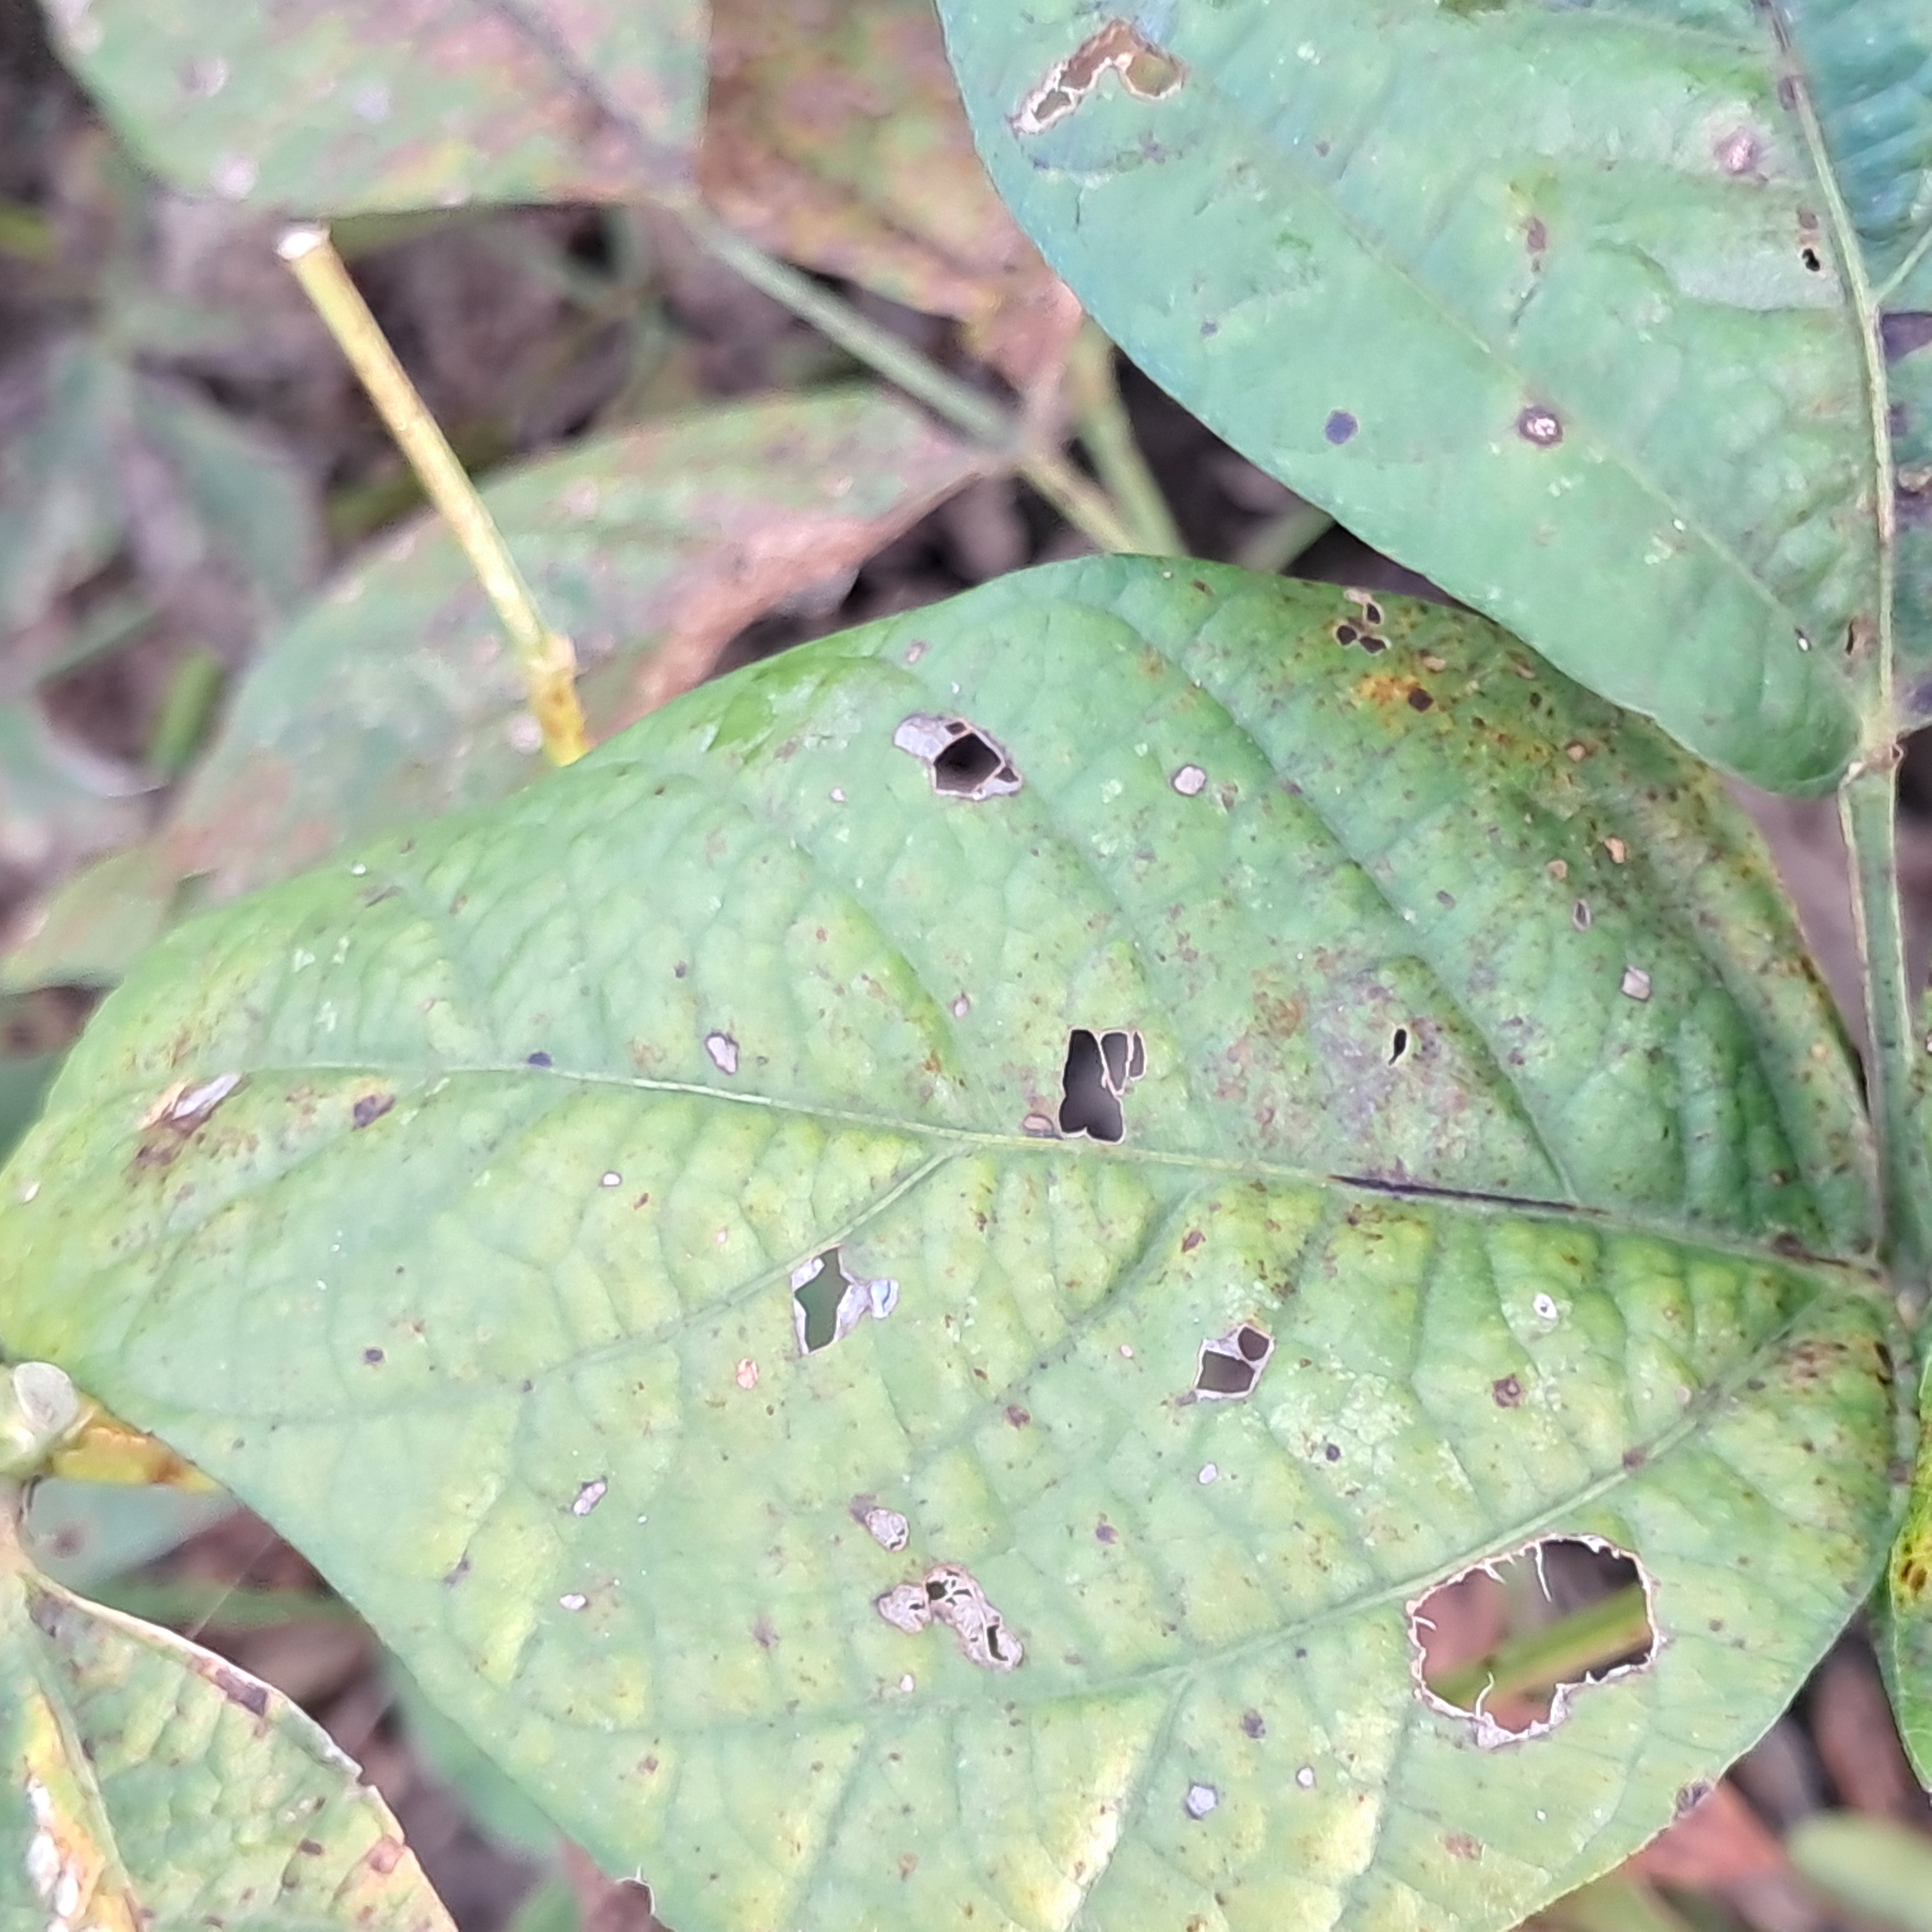
Label: Caterpillar_Semilooper_Pest